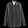
Label: Shirt